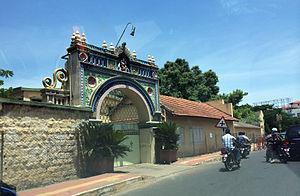
Coimbatore ou Coïmbatour est une grande ville de l'Inde dans l'État du Tamil Nadu.